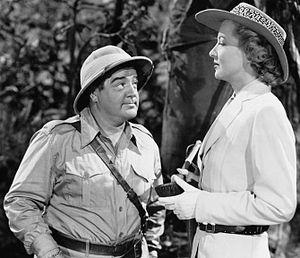
Hillary Brooke est une actrice américaine, de son vrai nom Beatrice Peterson, née à New York — Quartier d'Astoria, Queens — le 8 septembre 1914, décédée à Bonsall le 25 septembre 1999.